GDT Bellinzona Snakes

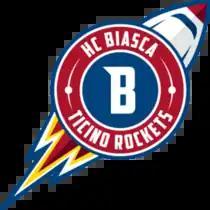
Former club crest under the HCB Ticino Rockets name when the club was based in Biasca

The club was originally founded in 1987 as HC Iragna. Later it was renamed HC Biasca 3 Valli. Since 1992, the franchise has played in the Pista di ghiacco di Biasca, which was renamed in 2016 Raiffeisen BiascArena.